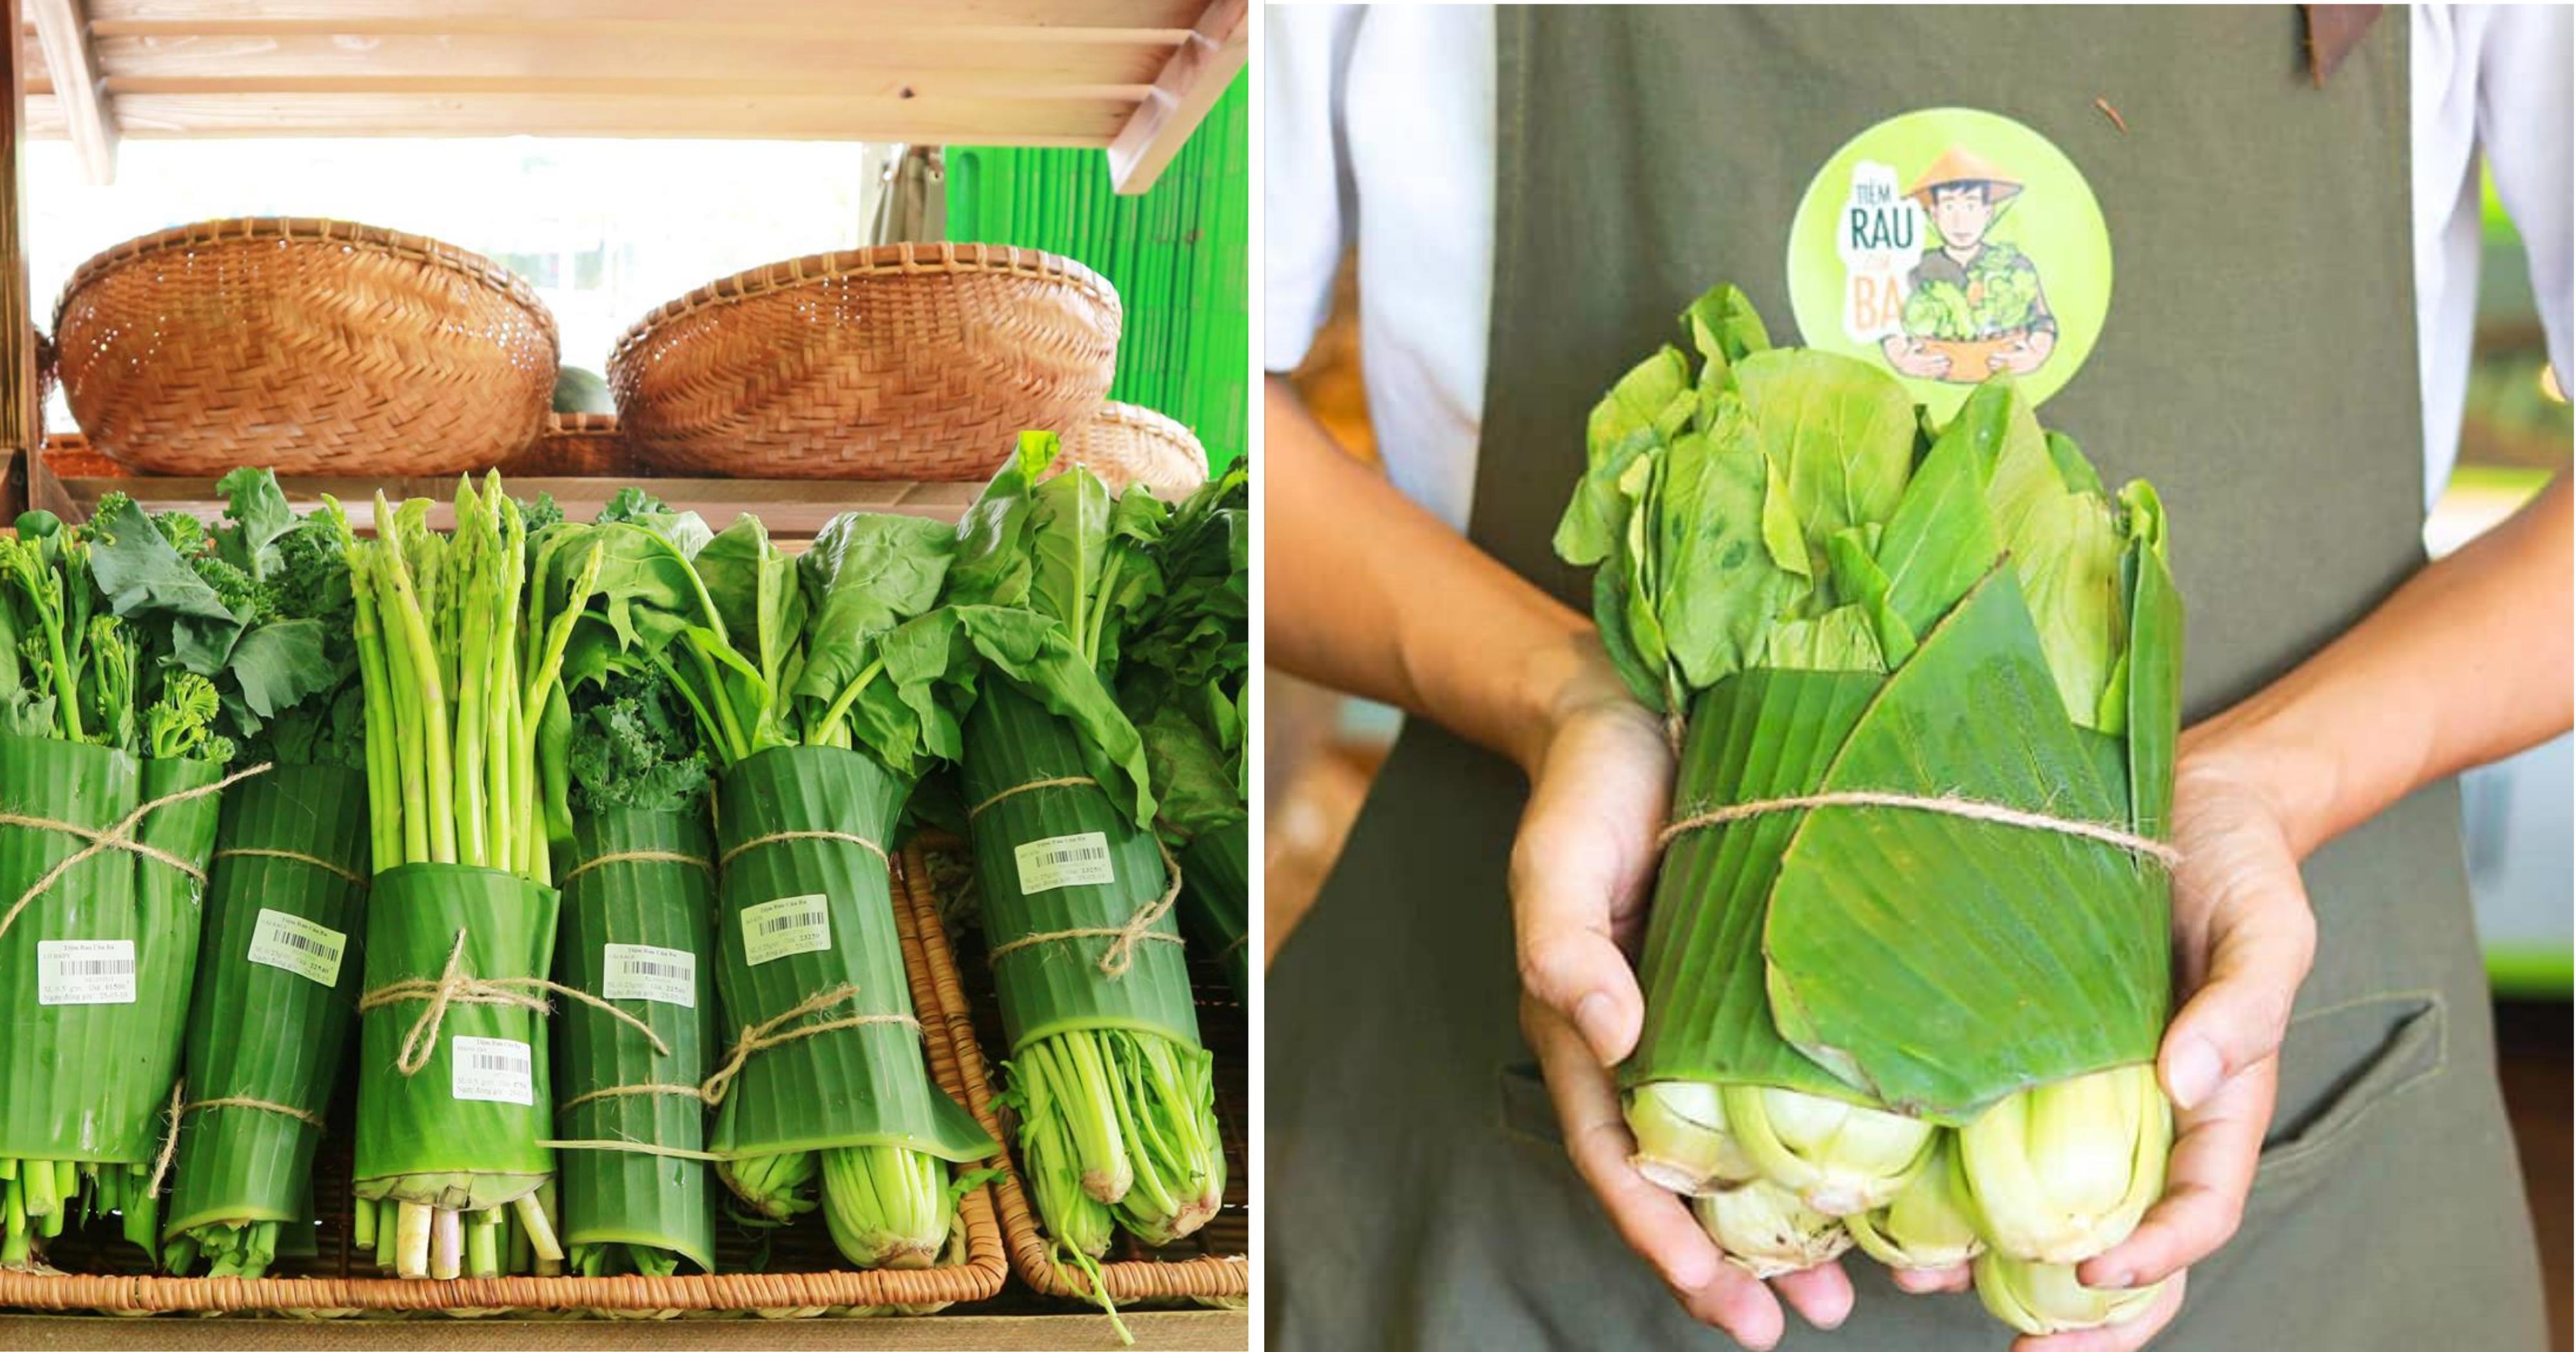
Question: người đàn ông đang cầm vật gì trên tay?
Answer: một bó rau